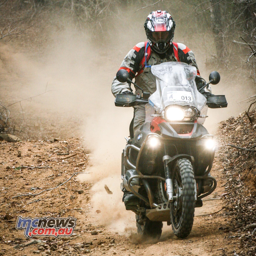
safari - the route was made more testing by hot weather and dust .